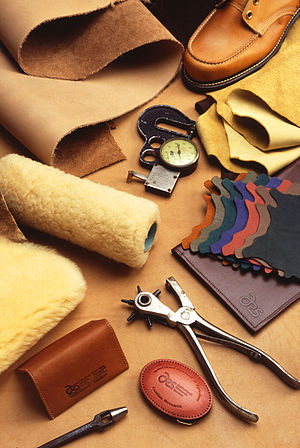
Læder
Moderne læderarbejdsværktøj
Læder er et materiale fremstillet ved bearbejdning af fortrinsvis kohud. Læder har været brugt til beklædning af mennesket i formentlig tusindvis af år.